MOD Lyneham

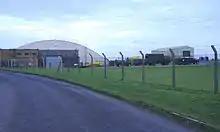
Hangar at MOD Lyneham

In December 2013, a £121m contract for the first phase of work was awarded to Hercules, a 50:50 joint-venture between Kier Group and Balfour Beatty. Construction work commenced in February 2014. Babcock's Defence and Security Division were awarded a contract in August 2014 to supply and support REME training at Lyneham, with a full operating capability programmed for February 2016.